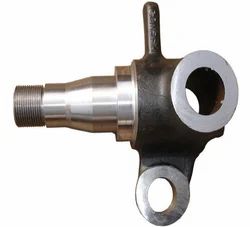
Label: Knuckle_3_Ton